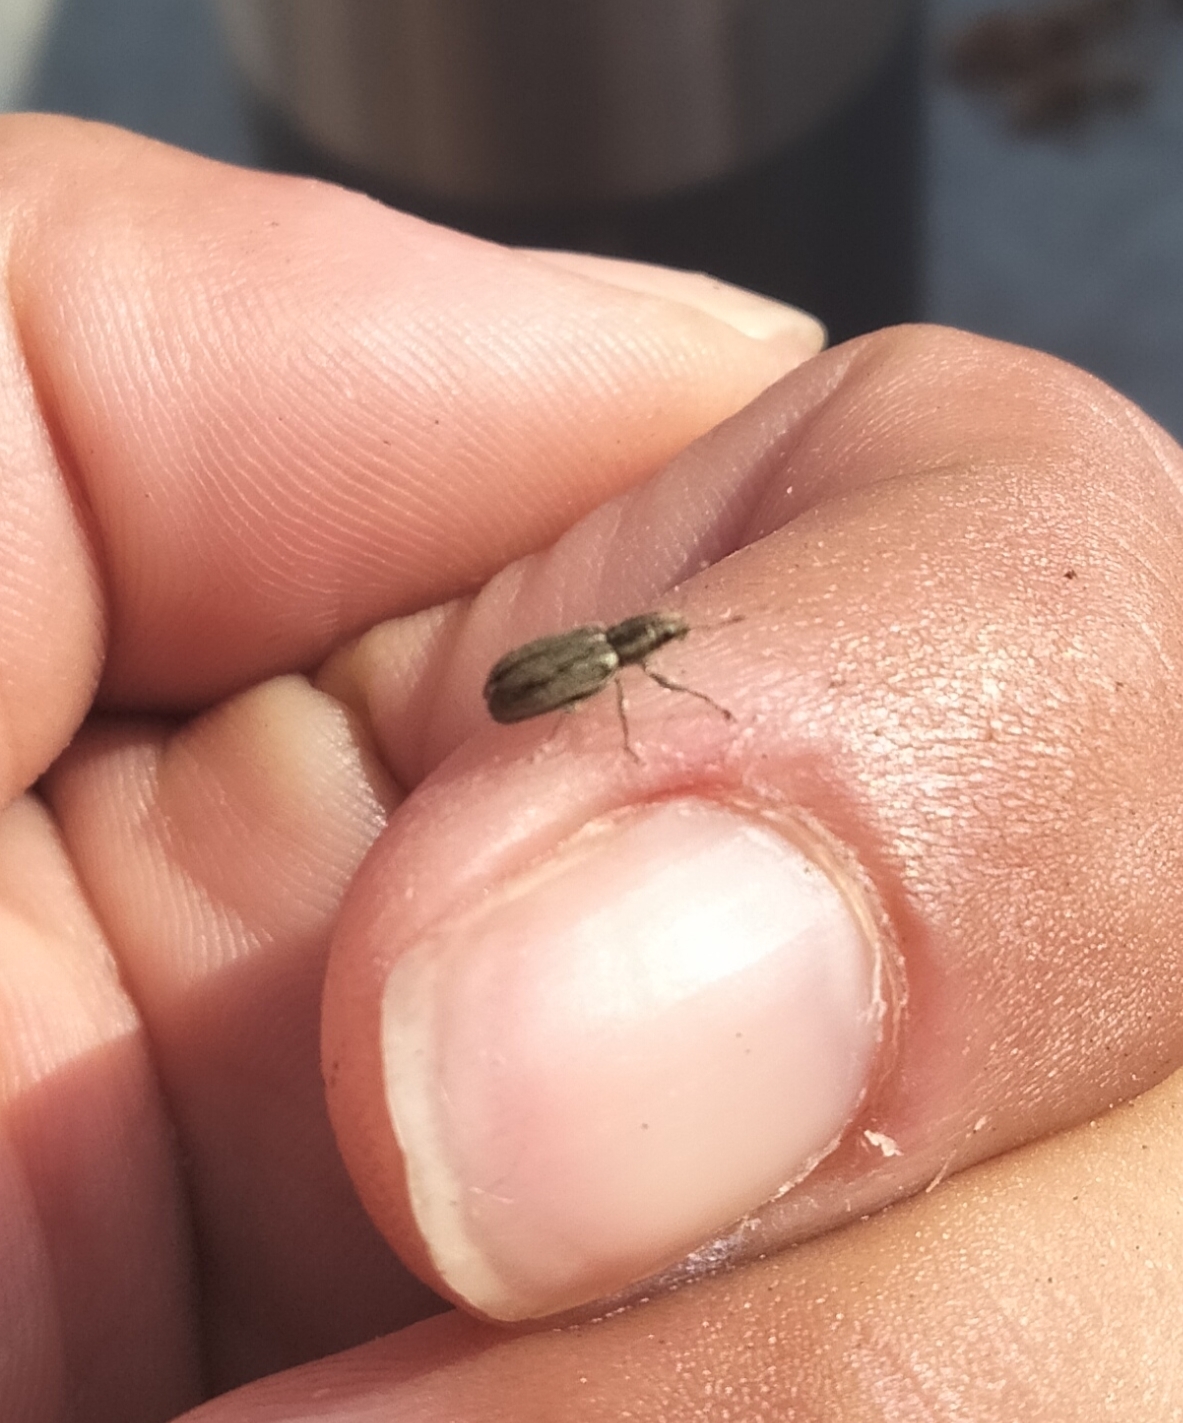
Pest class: pea_leaf_weevil